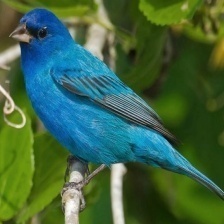
Species: INDIGO BUNTING
Scientific name: PASSERINA CYANEA
ImageNet parent category: indigo_bunting